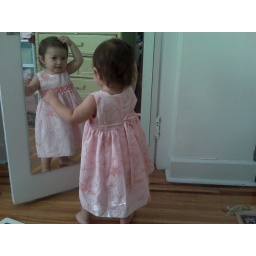
pink dress from grandma nanay in Philippines